Question: Please indicate a possible affordance area of the brush_with_toothbrush that can be used for holding
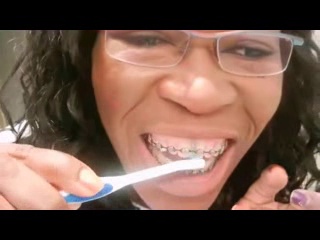
Answer: [54.007, 156.764, 211.366, 208.839]